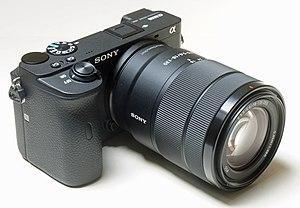
Sony Alpha ILCE-6600 avec objectif de kit 18-135 mm.
Sony Alpha ou Sony α est une gamme d'appareils photographiques reflex numériques et hybrides lancée en juin 2006 par Sony. Cette gamme reprend les technologies développées par Konica Minolta.
Le Sony Alpha 6600 est un appareil photographique hybride semi-pro de monture E commercialisé par Sony Alpha en octobre 2019. Il succède à l'Alpha 6500 et apporte un autofocus encore amélioré, une sensibilisé poussée à 102 400 ISO, une poignée plus volumineuse accueillant une batterie plus grande dont la capacité est annoncée comme doublée et une prise casque.